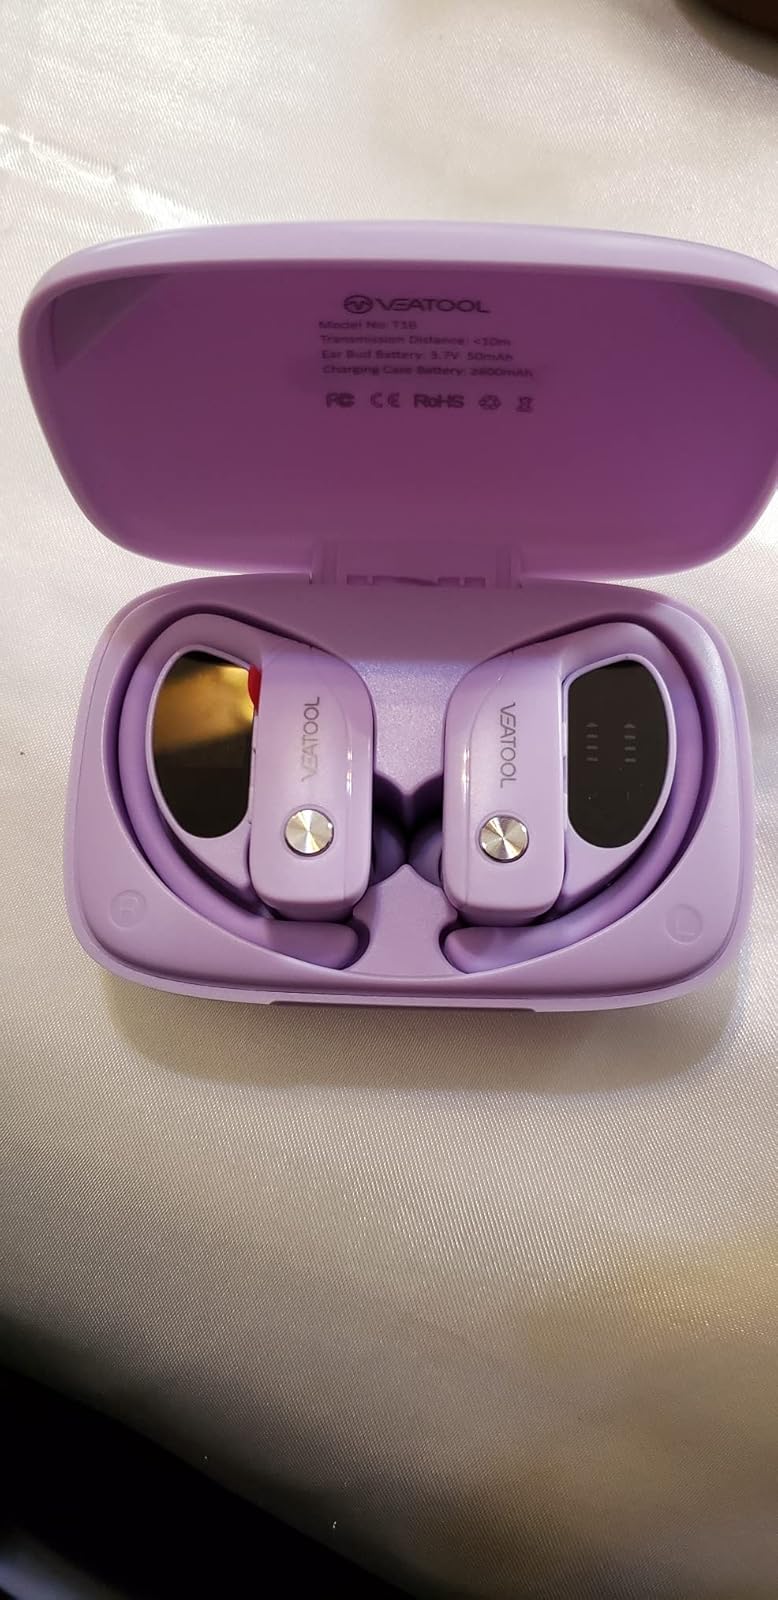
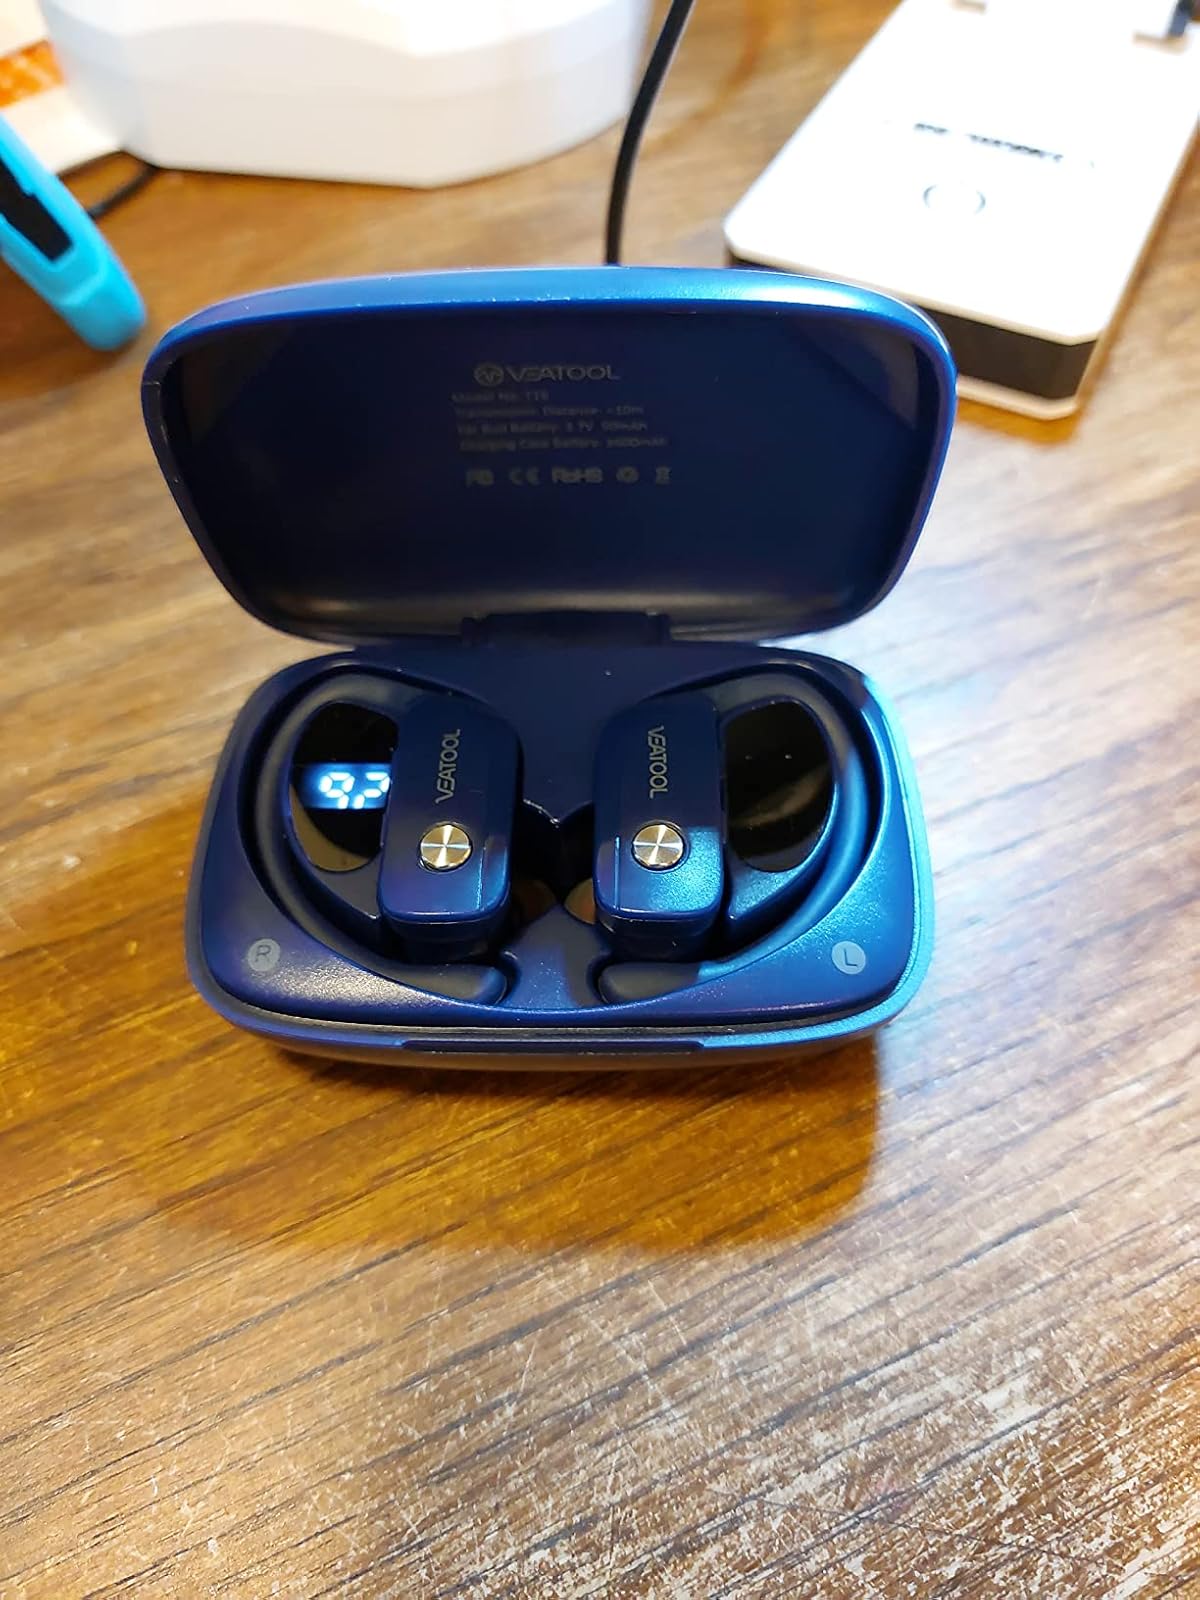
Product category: earbuds
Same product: no